Condenser (laboratory)

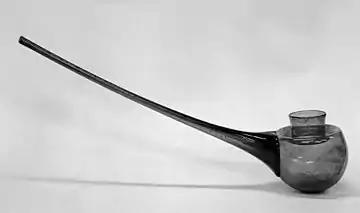
A glass still head, upside down. The rounded part was meant to be fitted on the top of the boiling flask. Black-and-white photo of object at the Wellcome Trust museum.

The still head is another ancient type of air-cooled condenser. It consists of a roughly globular vessel with an opening at the bottom, through which the vapor is introduced. The vapor condenses on the inner wall of the vessel, and drips along it, collecting at the bottom of the head and then draining through a tube to a collecting vessel below. A raised lip around the input opening prevents the liquid from spilling through it. As in the tube condenser, the heat of condensation is carried away by natural convection. Any vapor that does not condense in the head may still condense in the neck.